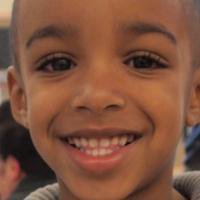
Age group: age 01-10